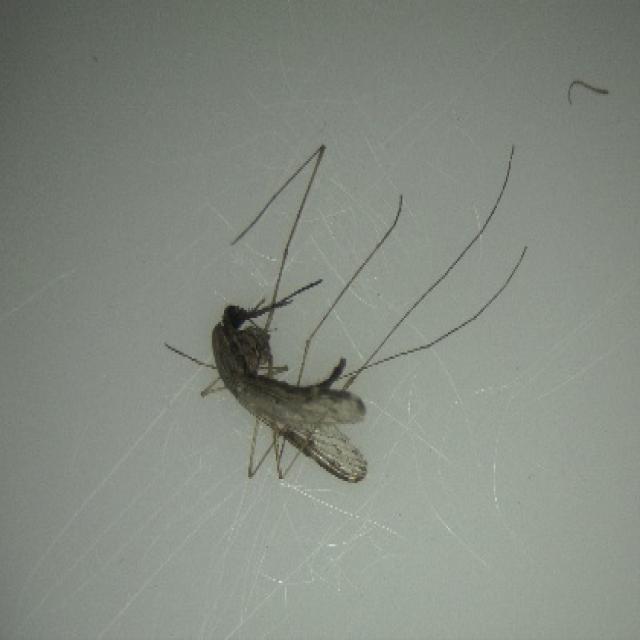
Species: anopheles_sinensis